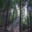
Label: forest